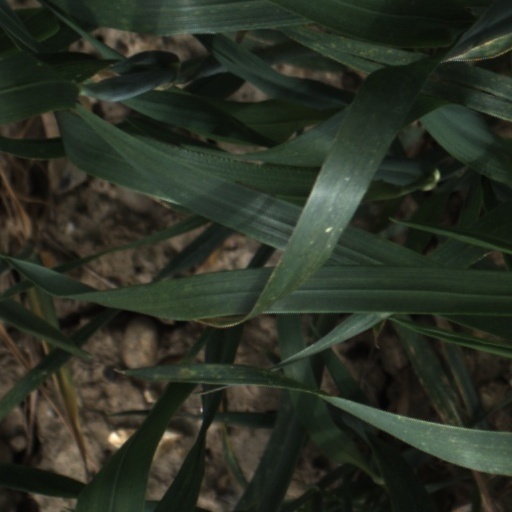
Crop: wheat